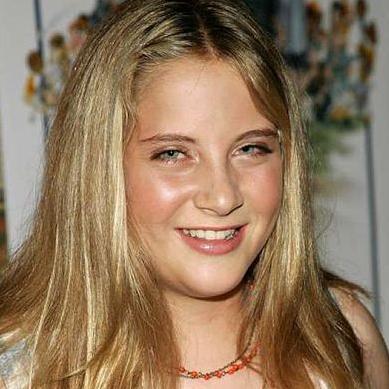
Age: 12